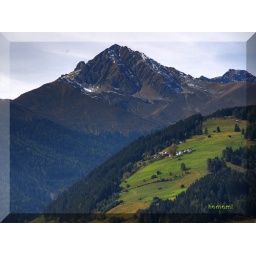
Autumnday in the mountain from my window